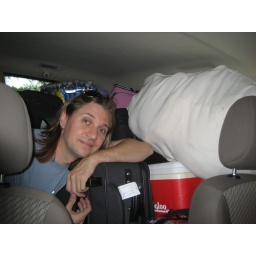
I think there is a kitchen sink somewhere in the stuff we had in the back of the truck.